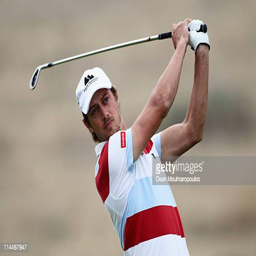
man hits his tee shot on the 17th hole during day